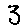
Label: 3